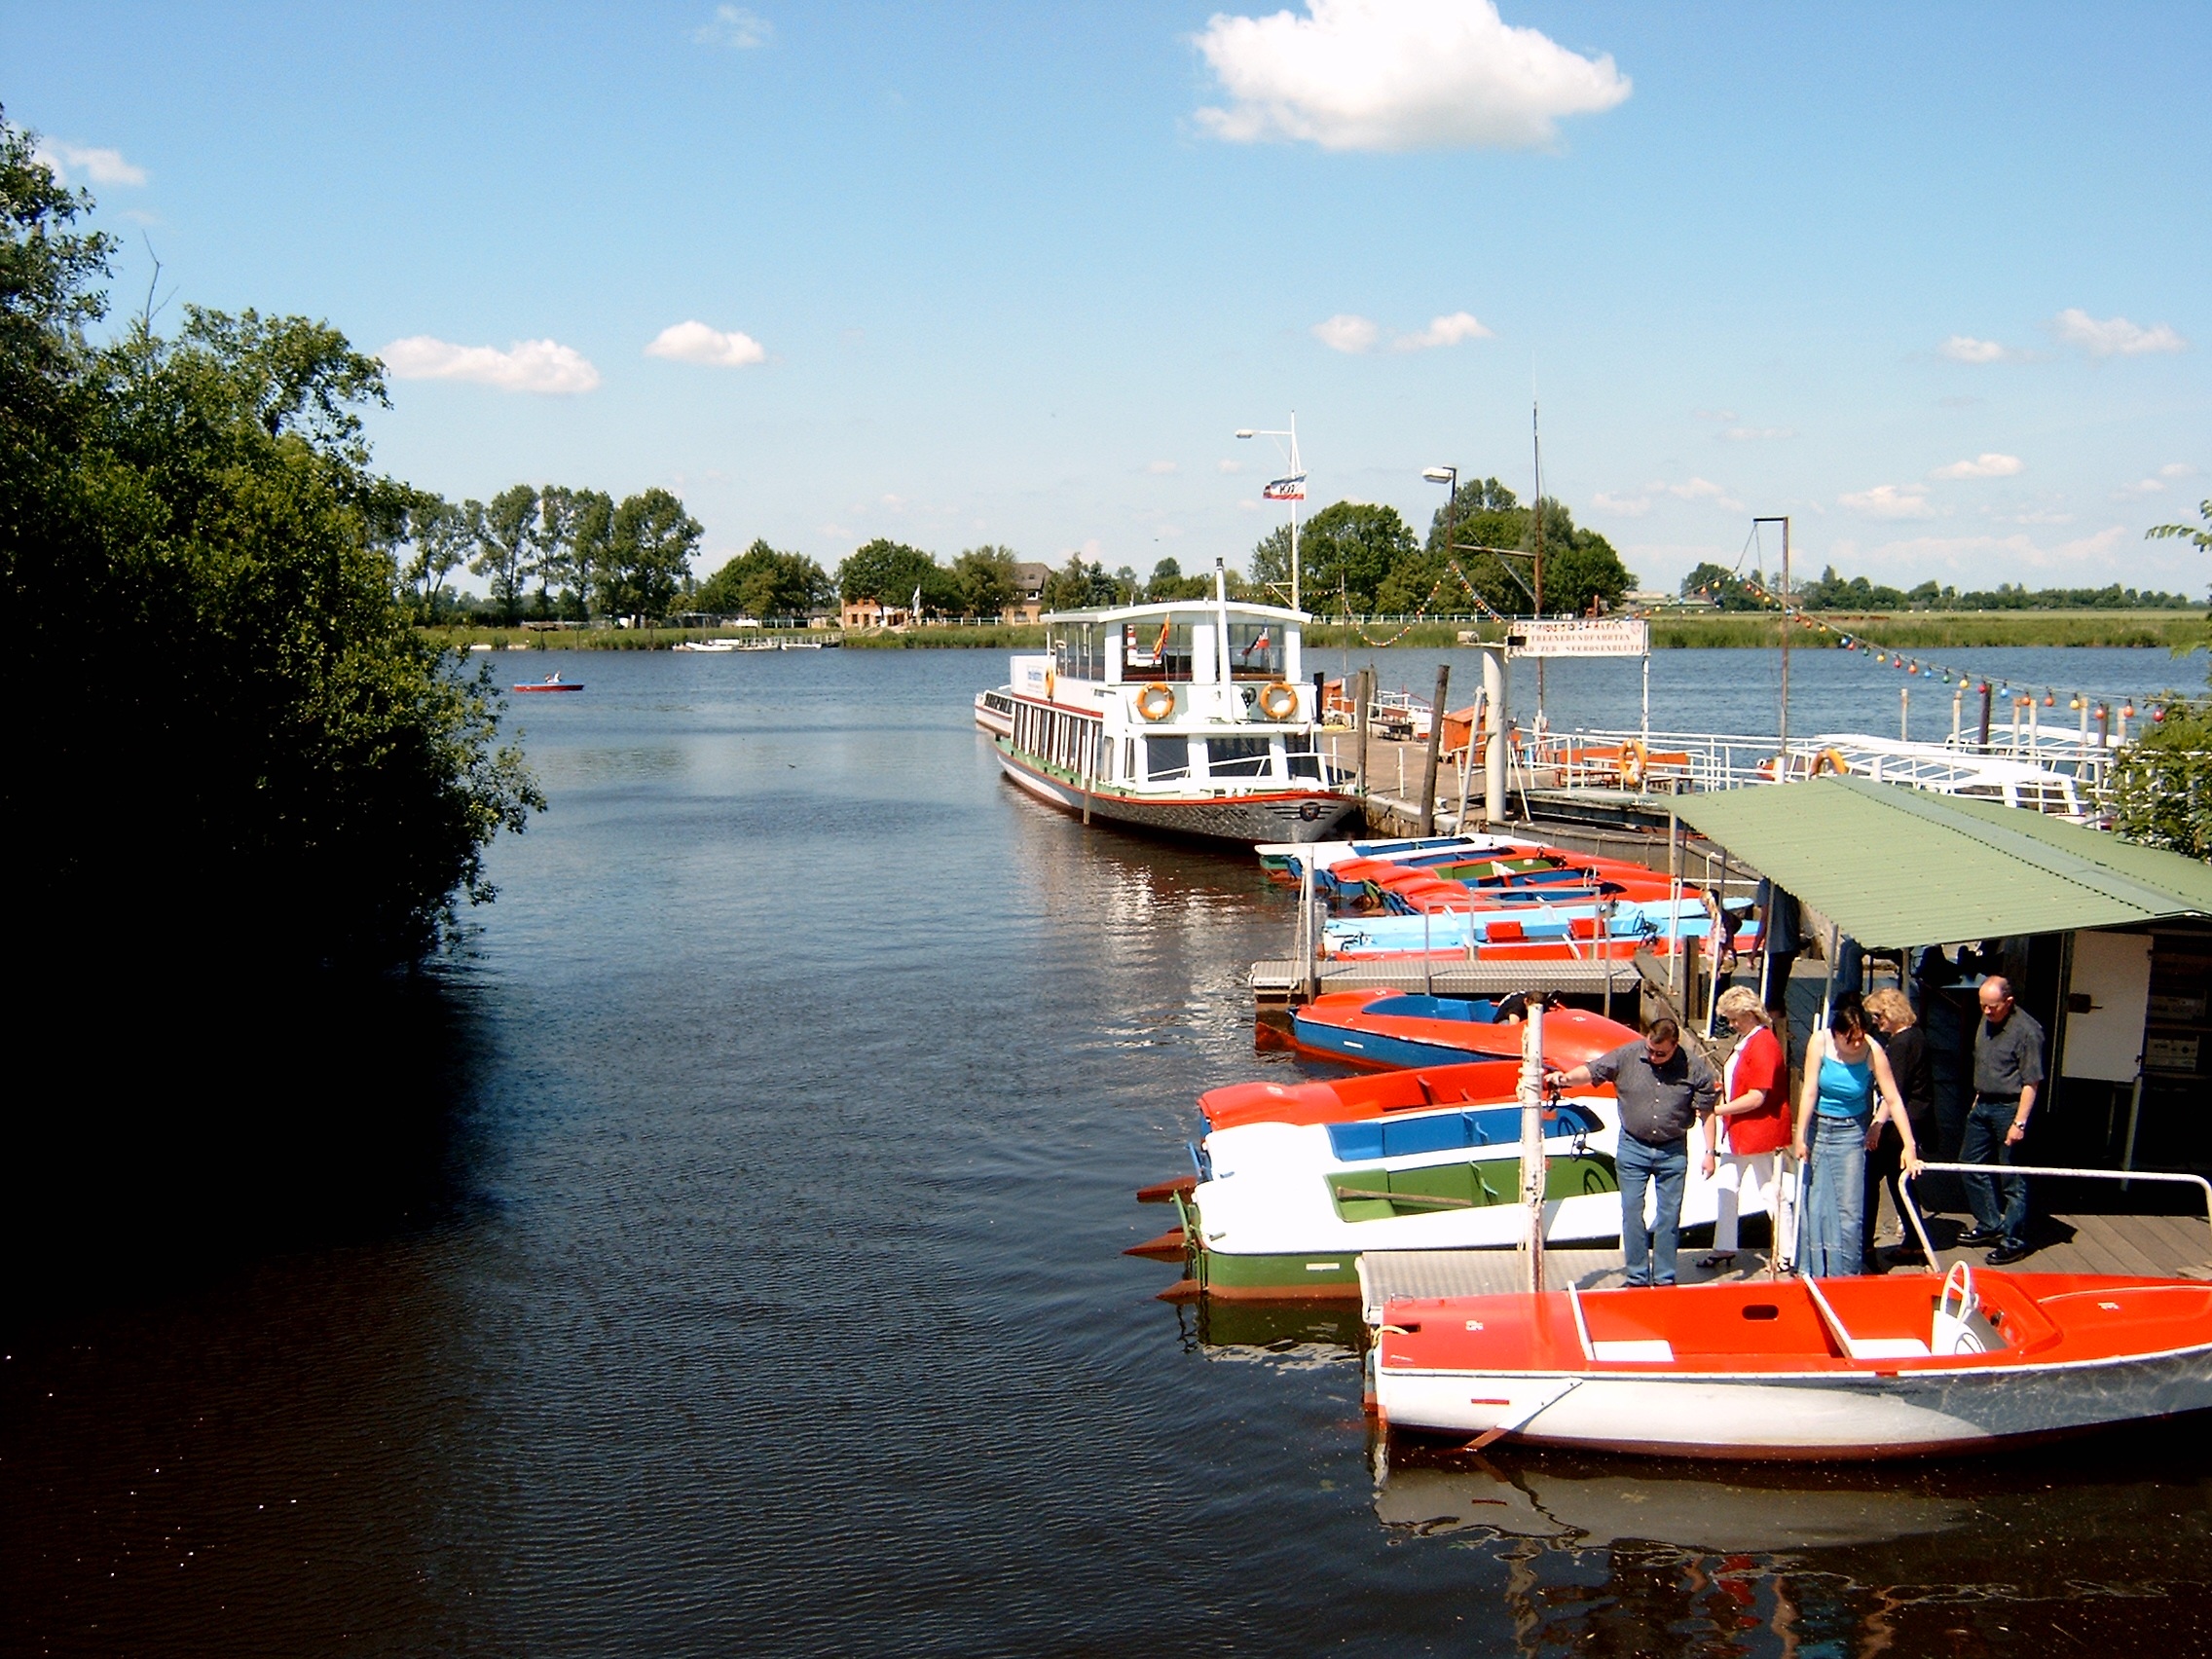
sea, coast, water, dock, sky, boat, river, vacation, vehicle, bay, harbor, blue, marina, port, waterway, body of water, boating, boats, north sea, port facility, friedrichstadt